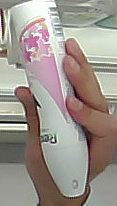
Product: rexona_spray